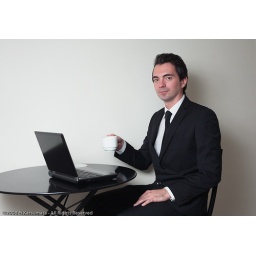
Businessman in a cafe with laptop computer and cup of coffee (model released)